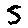
Label: 5